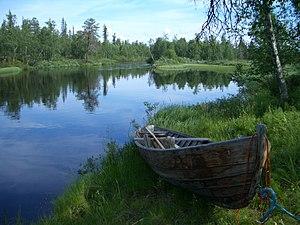
La rivière Tenniöjoki est un cours d'eau de Laponie finlandaise et du raïon de Kandalakcha en Russie.